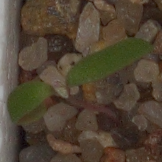
Label: fat_hen